Tokai Park

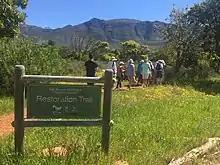
Restoration Trail at Tokai Park

The Tokai Restoration Trail at Tokai Park is a short walk that showcases some rare plant species at Tokai, and includes 7 information boards on the following topics: